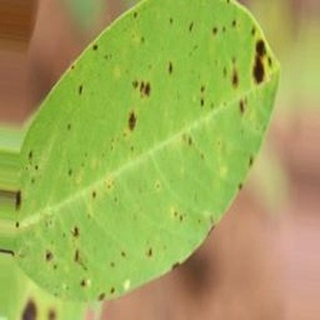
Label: groundnut_late_leaf_spot